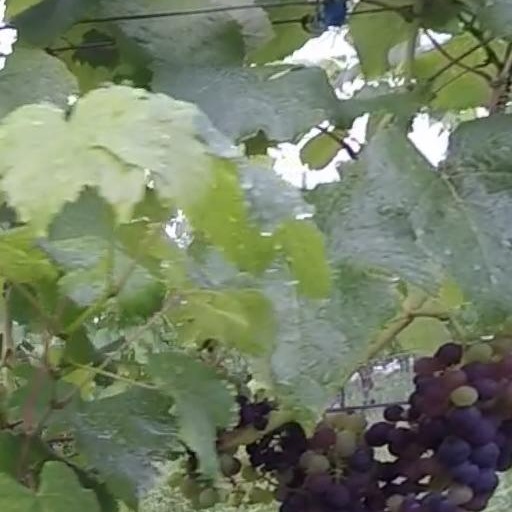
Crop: grape